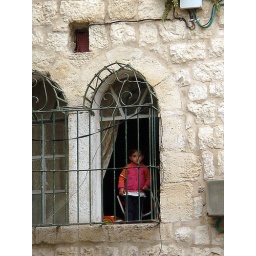
girl in window